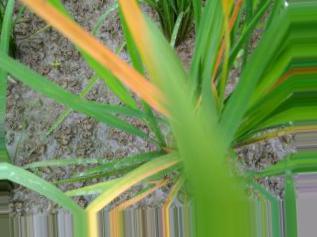
Nhãn: Tungro virus